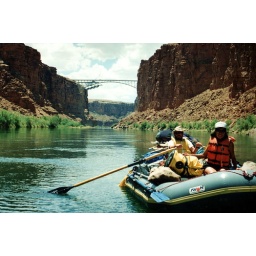
We had to cross that bridge over Marble Canyon to get to Lee's Ferry for our start through the Grand Canyon.